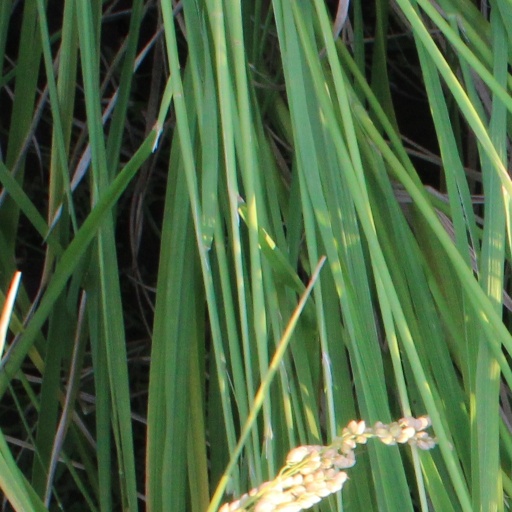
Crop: rice